Mustafa Kemal Atatürk

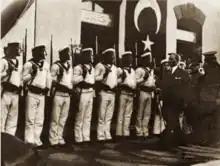
Mustafa Kemal is greeted by marines in Büyükada (14 July 1927).

By December 1918, the leaders of the underground CUP resistance organization Karakol had approached Mustafa Kemal to lead an anti-Entente resistance movement. Historian Erik-Jan Zürcher argued that Kemal was particularly qualified as he was "trusted as a Unionist and a patriot but not too closely involved either with the ruling clique of Enver and Talaat or the Armenian massacres".